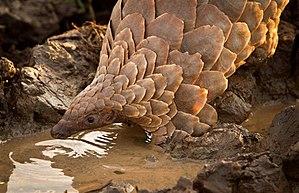
Le Pangolin de Temminck ou Pangolin terrestre du Cap est un mammifère de la famille des Manidae, vivant principalement en Afrique australe et orientale. Il se rencontre dans les savanes et les zones boisées. Il a tendance à utiliser les terriers d’autres espèces, comme ceux de l’oryctérope du Cap.